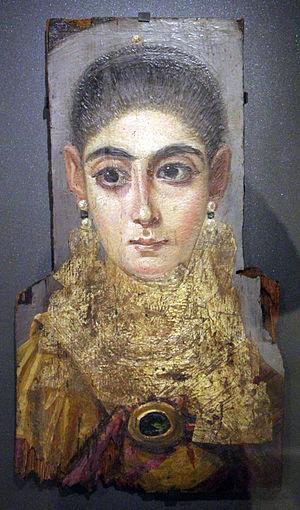
Les « portraits du Fayoum » sont un ensemble de peintures remontant à l'Égypte romaine exécutés du Iᵉʳ siècle, à partir de la fin du règne de l'empereur romain Tibère, jusqu'au IVᵉ siècle. Ce sont des portraits funéraires peints insérés dans les bandelettes au niveau du visage de la momie. Le défunt y est représenté en buste le visage de face. Les découvertes sont nombreuses au XIXᵉ siècle, mais les premières fouilles n'ont lieu qu'à partir de 1888 à Hawara, sous la direction de l'archéologue britannique Flinders Petrie. La dénomination de « portraits du Fayoum » se rapporte à un type d'abord trouvé dans le Fayoum, mais dont on a trouvé des exemplaires provenant de toute l'Égypte. En archéologie et en histoire de l'art, on l'utilise par commodité et entre guillemets.